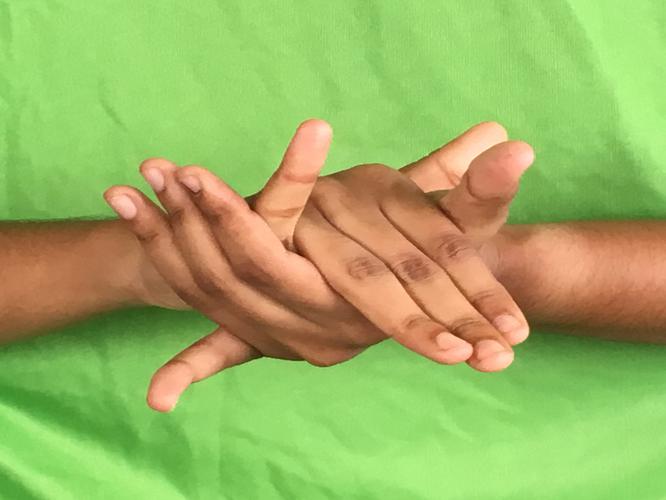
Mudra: Kurma
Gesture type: double_hand